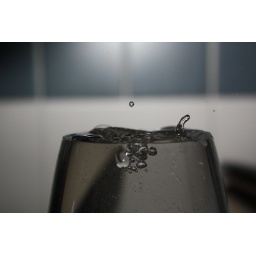
water in wine glass